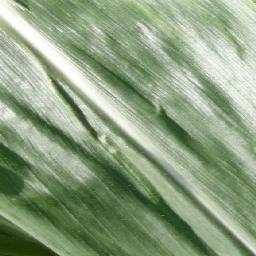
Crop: corn
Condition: (maize)_healthy